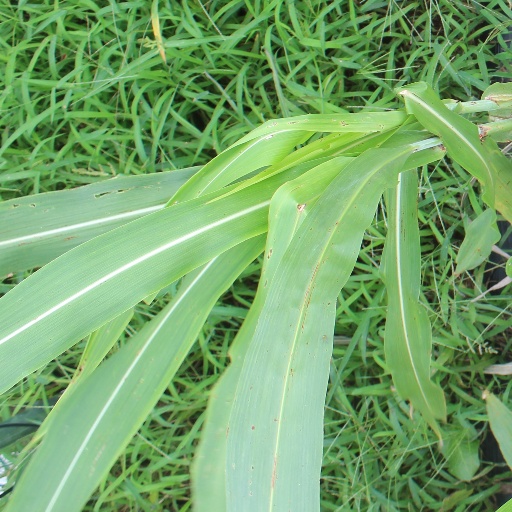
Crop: sorghum